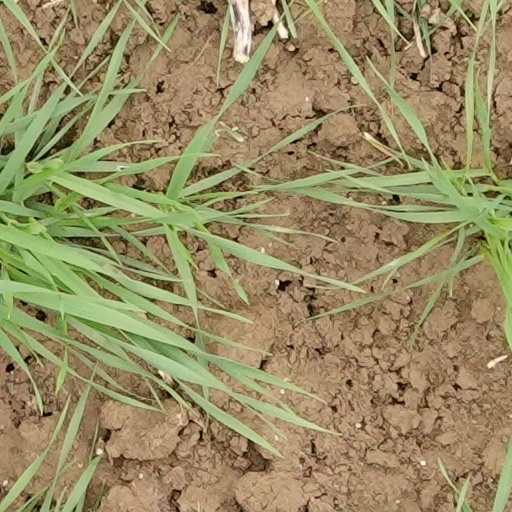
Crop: wheat